Instituto Educacional Centro Nippo Brasileiro

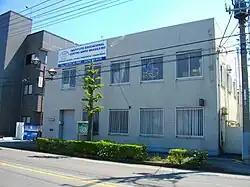
Instituto Educacional Centro Nippo Brasileiro

is a Brazilian school in Oizumi, Gunma which serves kindergarten through 12th grade.